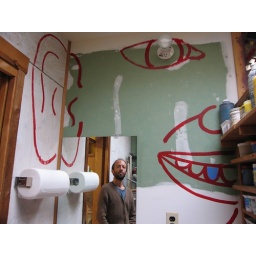
On the bathroom wall in the studio